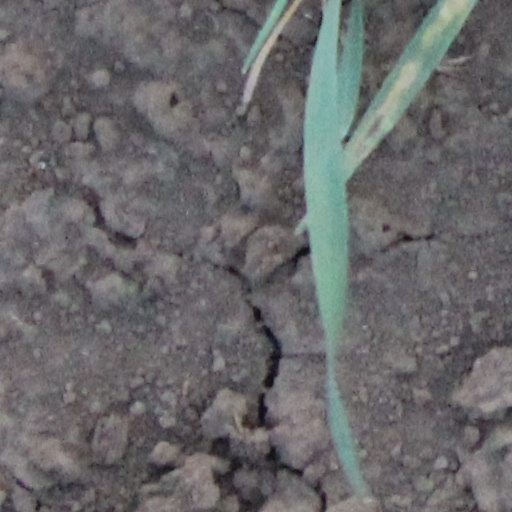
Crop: wheat